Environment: real
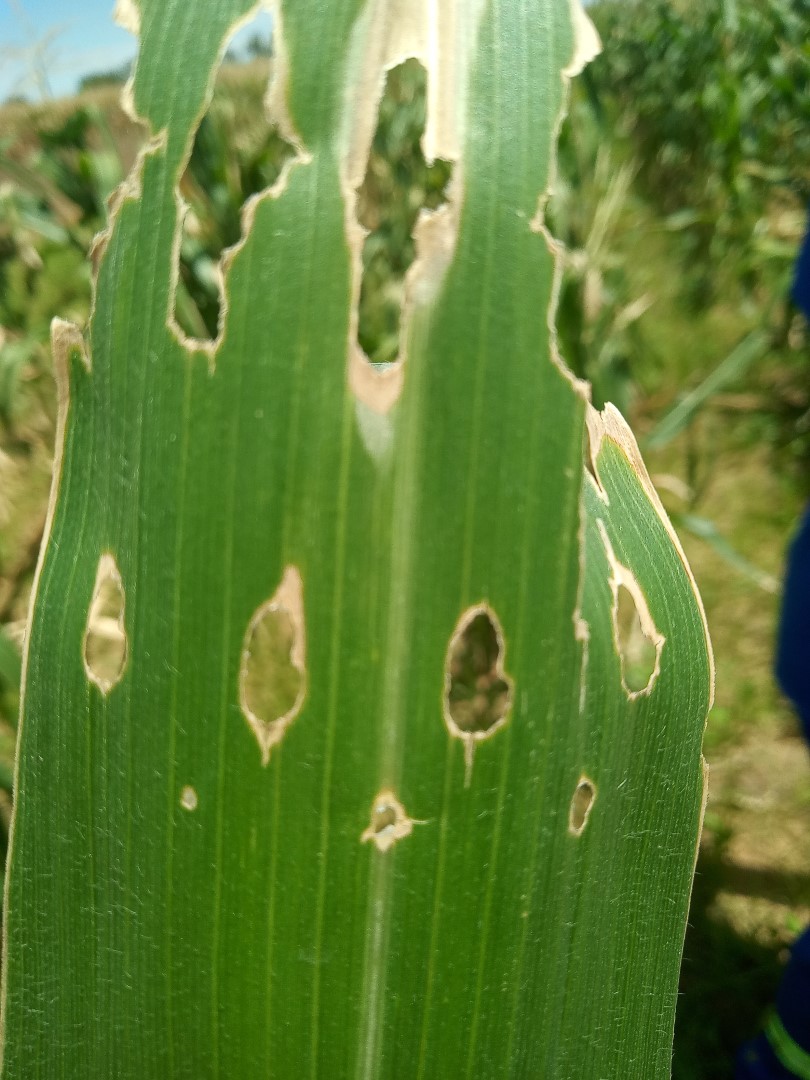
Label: fall_armyworm